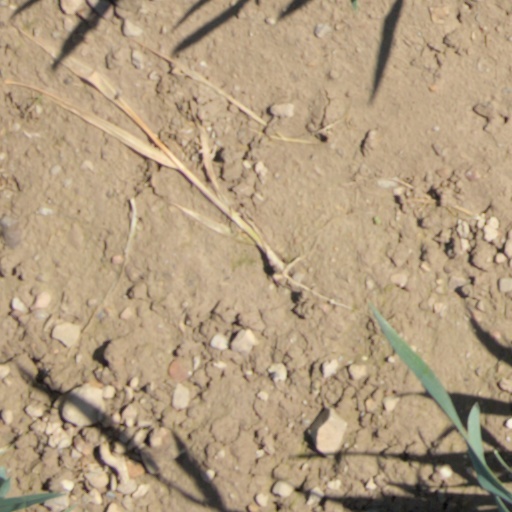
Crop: wheat